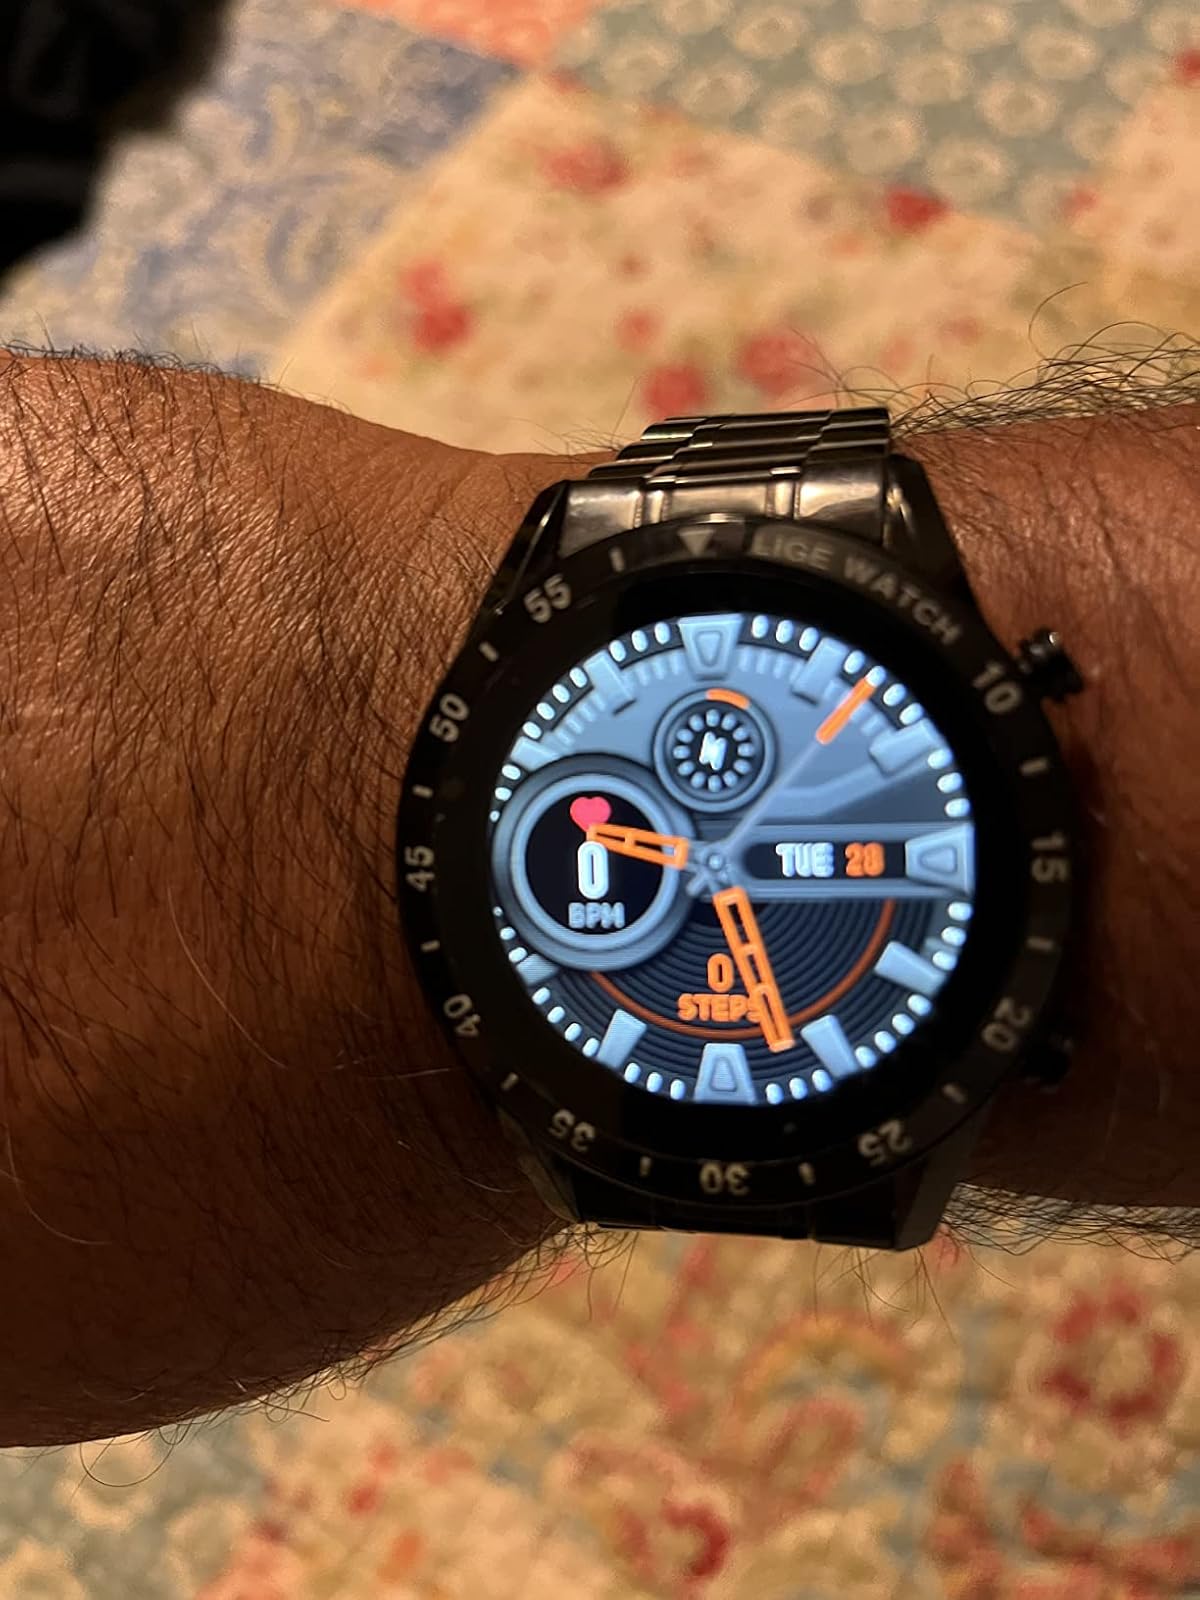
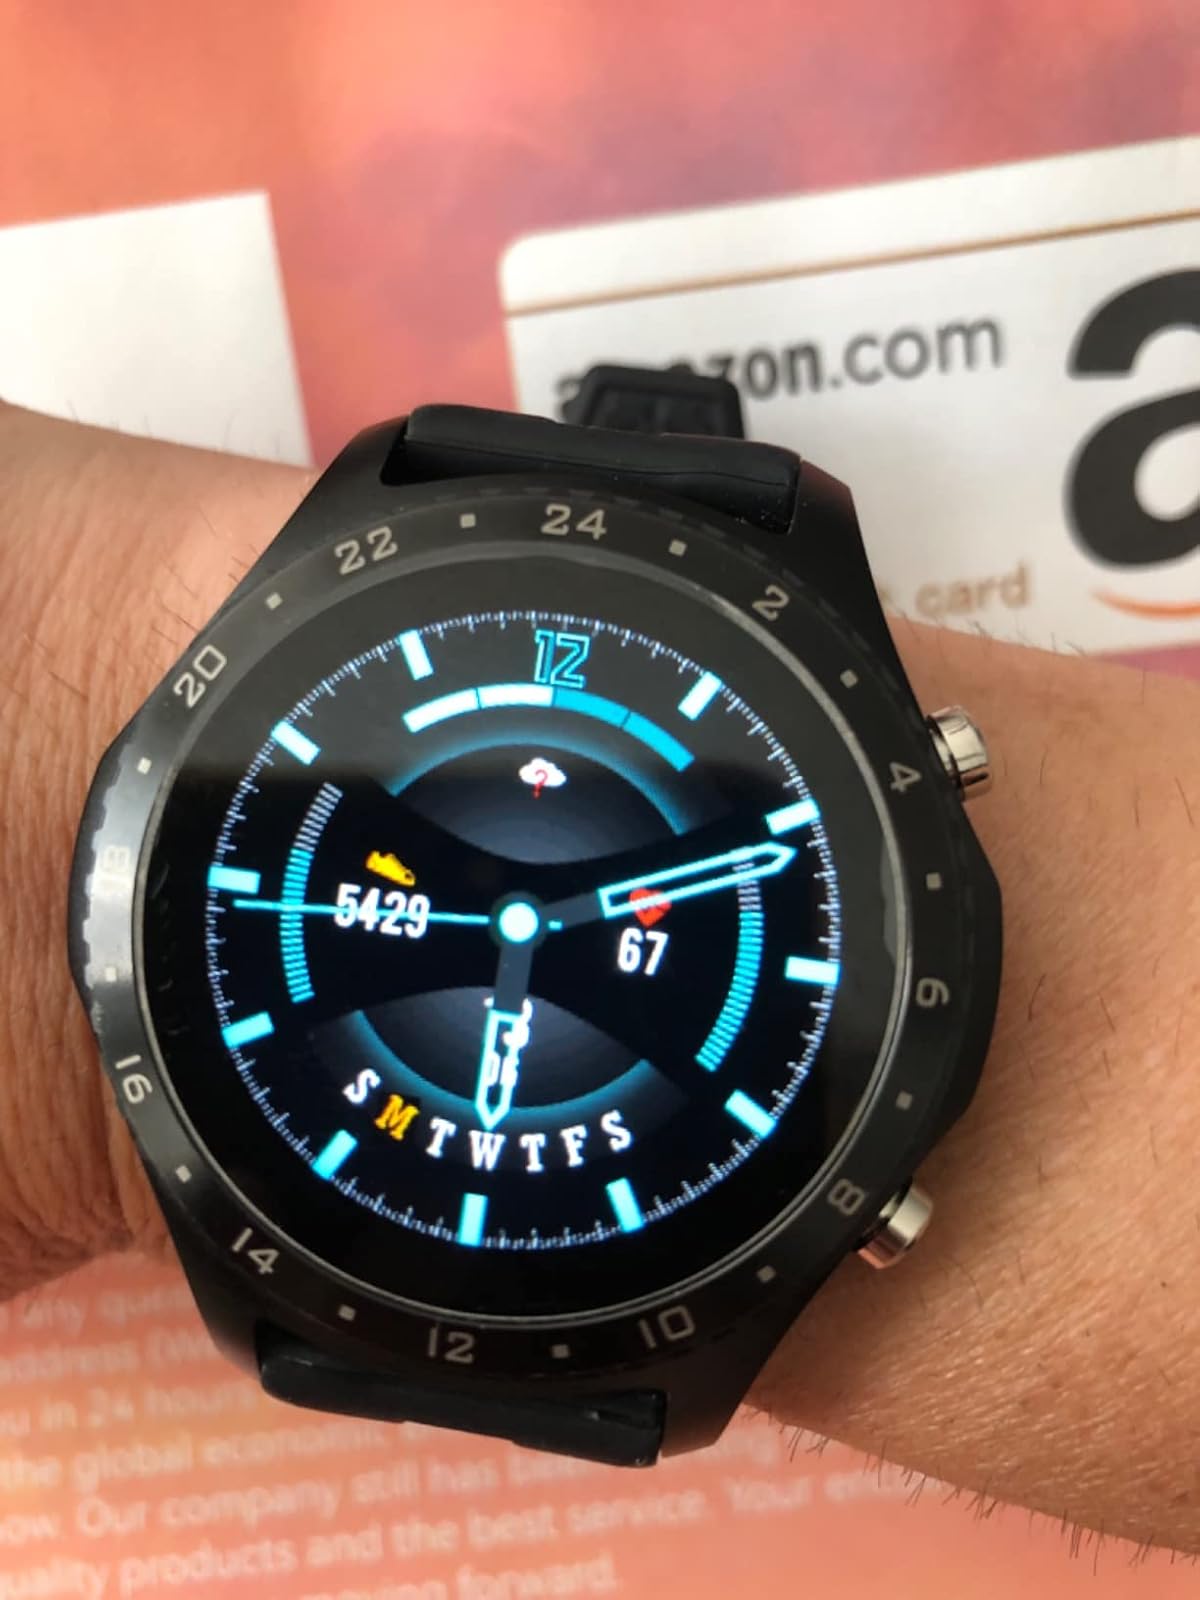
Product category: smartwatch
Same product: no